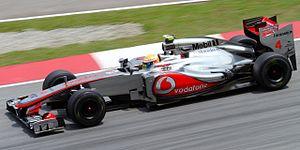
Le Grand Prix automobile de Malaisie 2012, disputé le 25 mars 2012 sur le circuit international de Sepang, est la 860ᵉ épreuve du championnat du monde de Formule 1 courue depuis 1950. Il s'agit de la quatorzième édition du Grand Prix de Malaisie comptant pour le championnat du monde de Formule 1 et de la deuxième manche du championnat 2012.